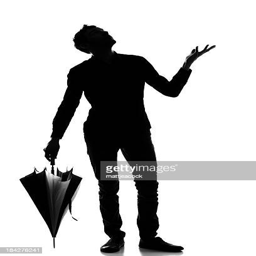
a silhouette of a man holding an umbrella